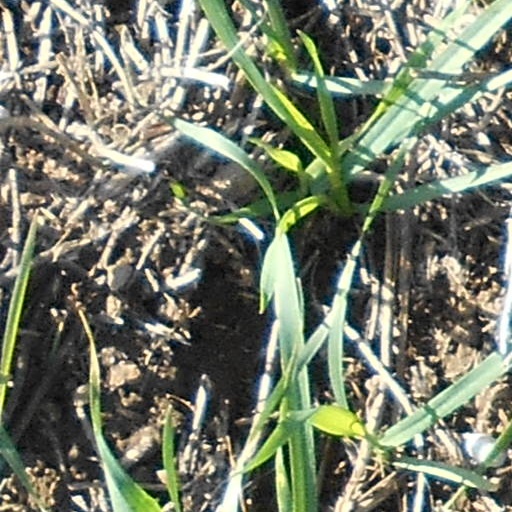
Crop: wheat